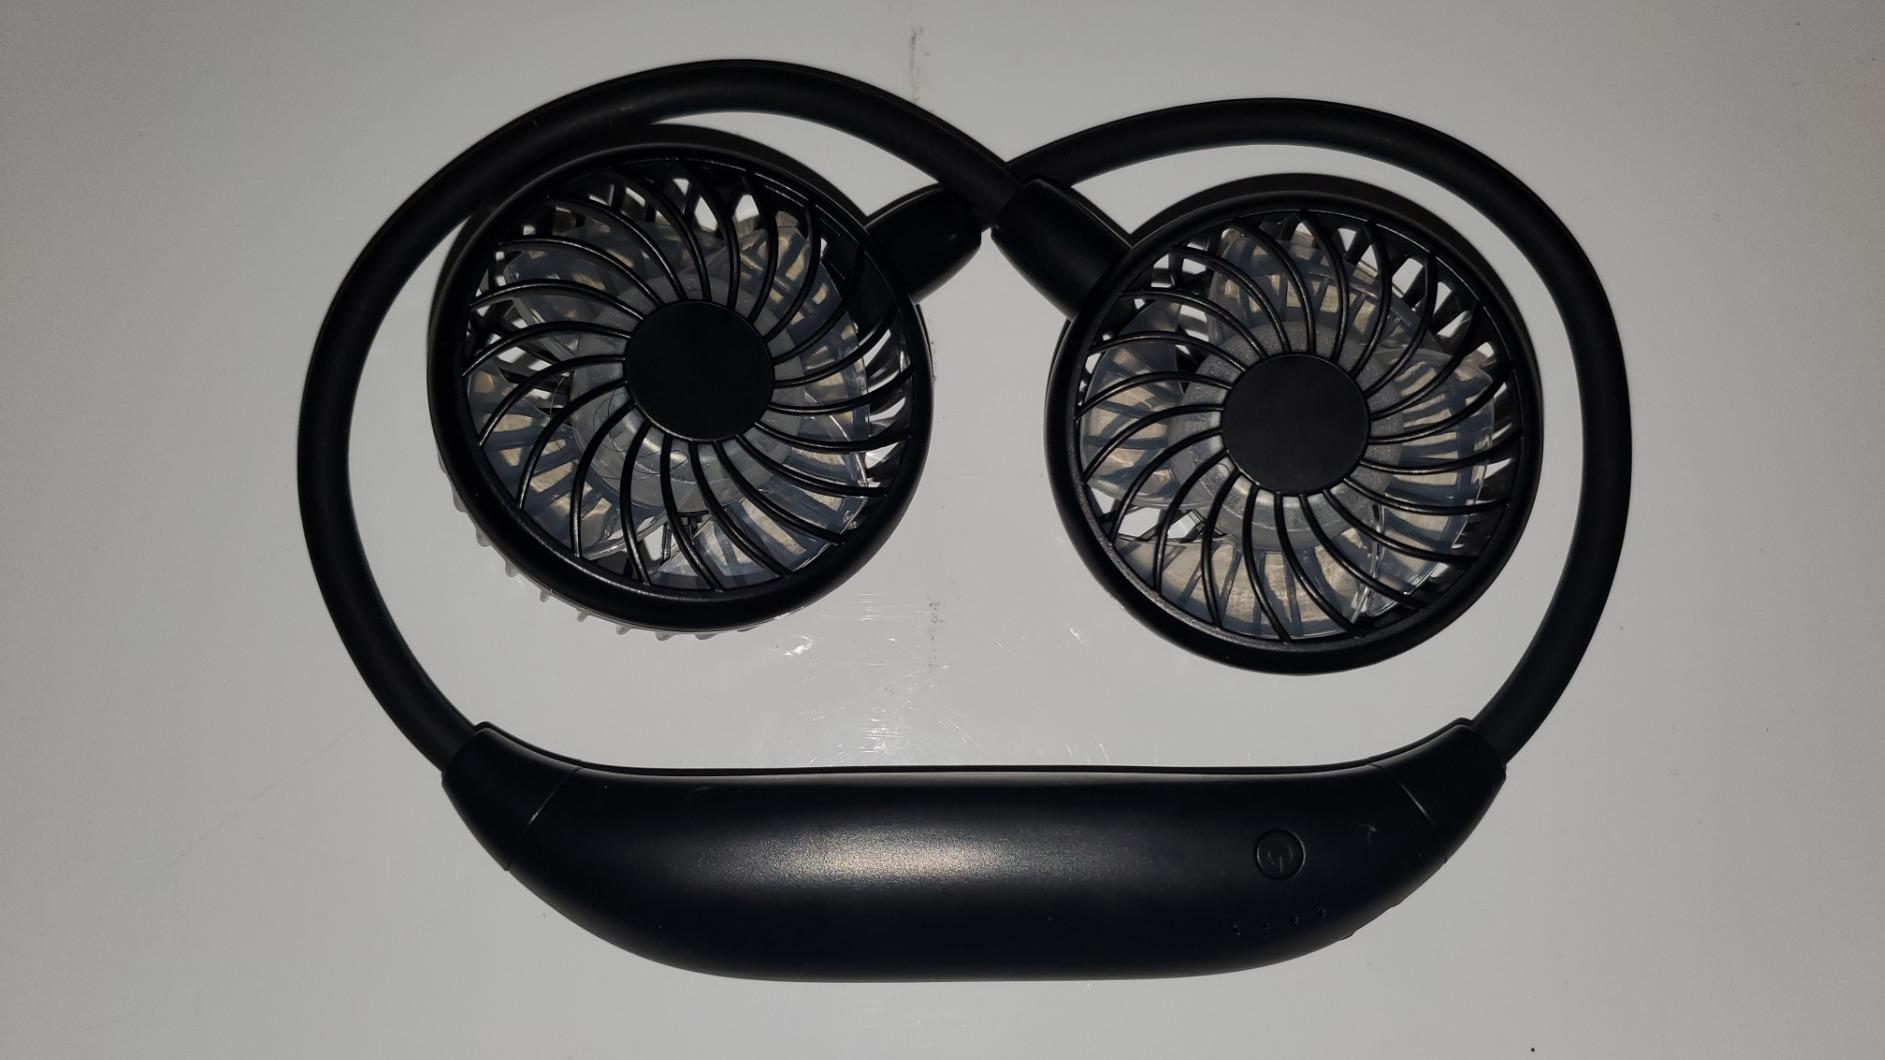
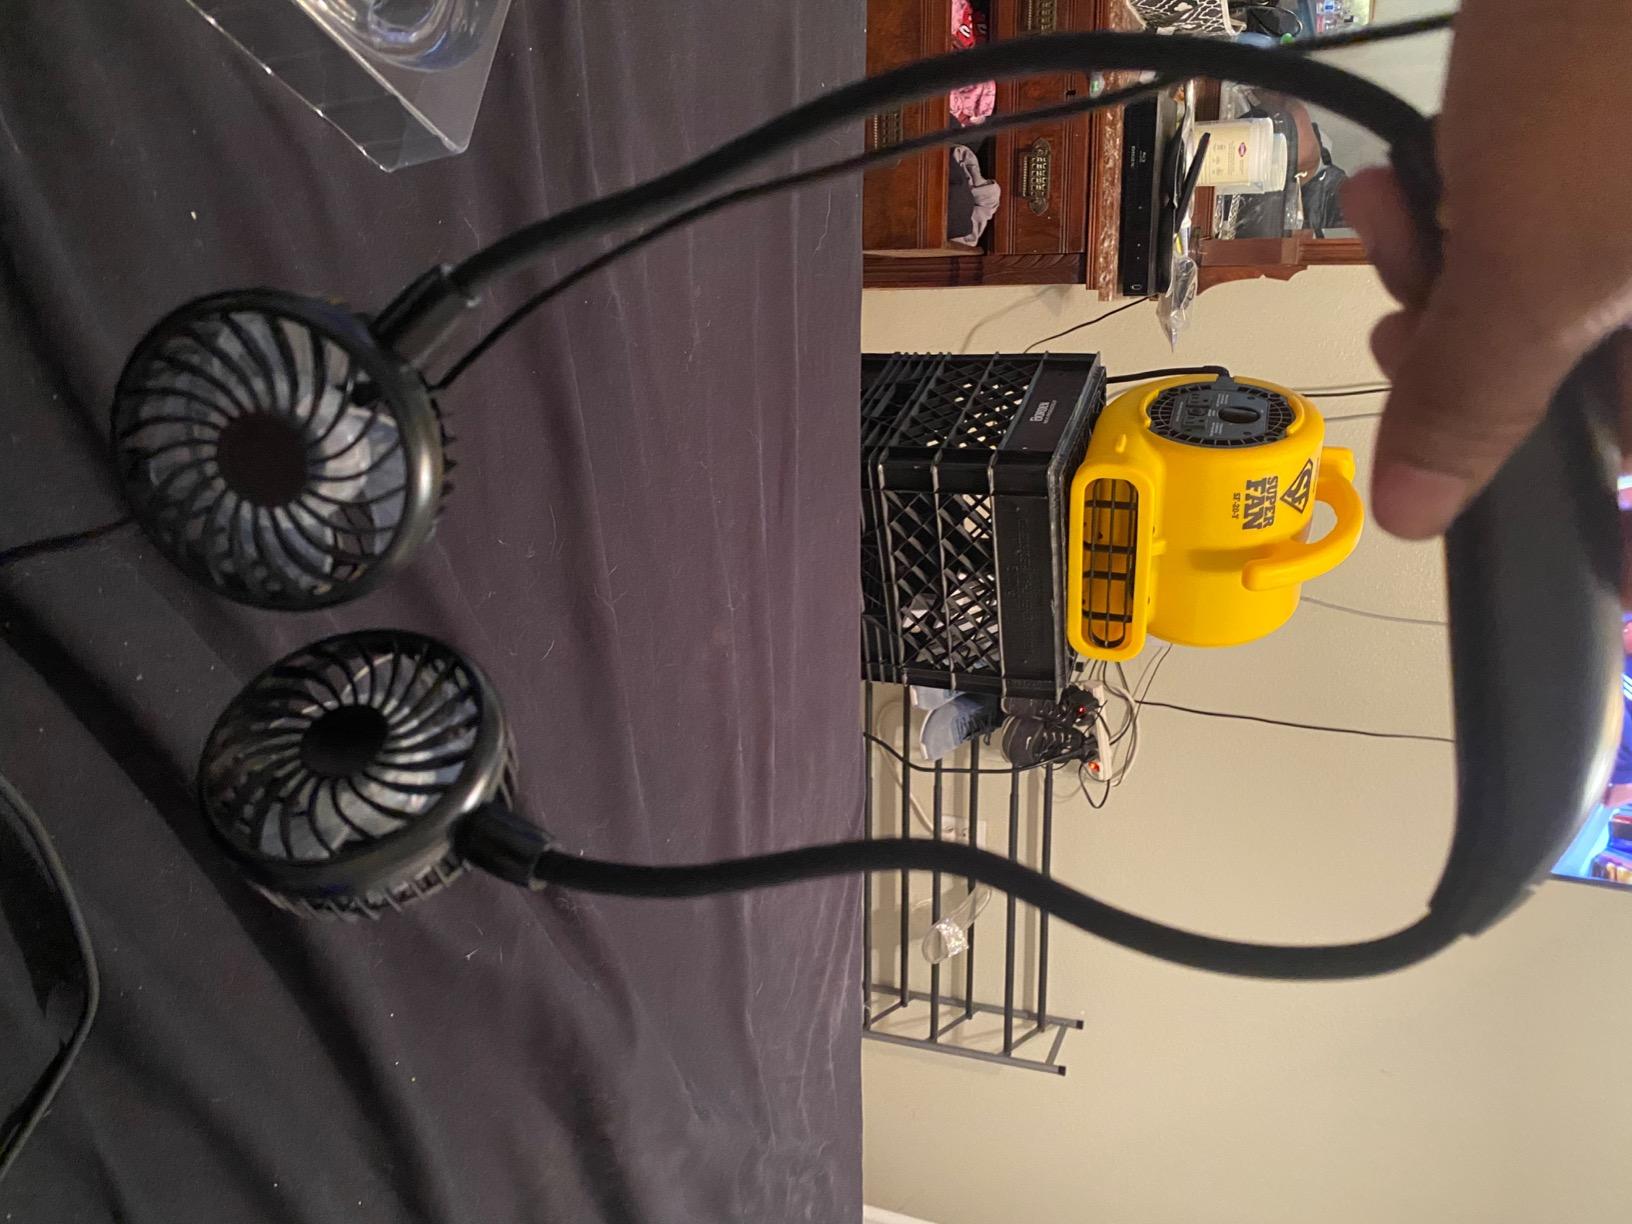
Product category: fan
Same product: yes